2008–2011 Icelandic financial crisis

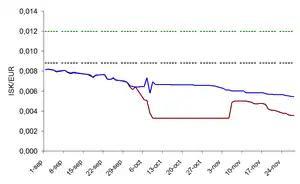
The decline of the Icelandic króna against the euro, shown from September to November 2008. The lower solid line (in brown) shows the offshore rate as quoted by the European Central Bank; the higher solid line (in blue) shows the onshore rate as quoted by the Central Bank of Iceland. The two solid lines diverge on 6 October, after Glitnir had defaulted on some wholesale depositors in the UK, although there had been unusually large differences (up to 5%) during the previous week. The lower dashed line (in black) shows the average rate from January to August 2008 (113.31 krónur to the euro, already down from 91.2 krónur to the euro on 31 December 2007), while the upper dashed line shows the long term average from 1999 to 2007 (83.423 krónur to the euro).

The Icelandic króna declined more than 35% against the euro from January to September 2008. Inflation of consumer prices was running at 14%, and Iceland's interest rates had been raised to 15.5% to deal with the high inflation.